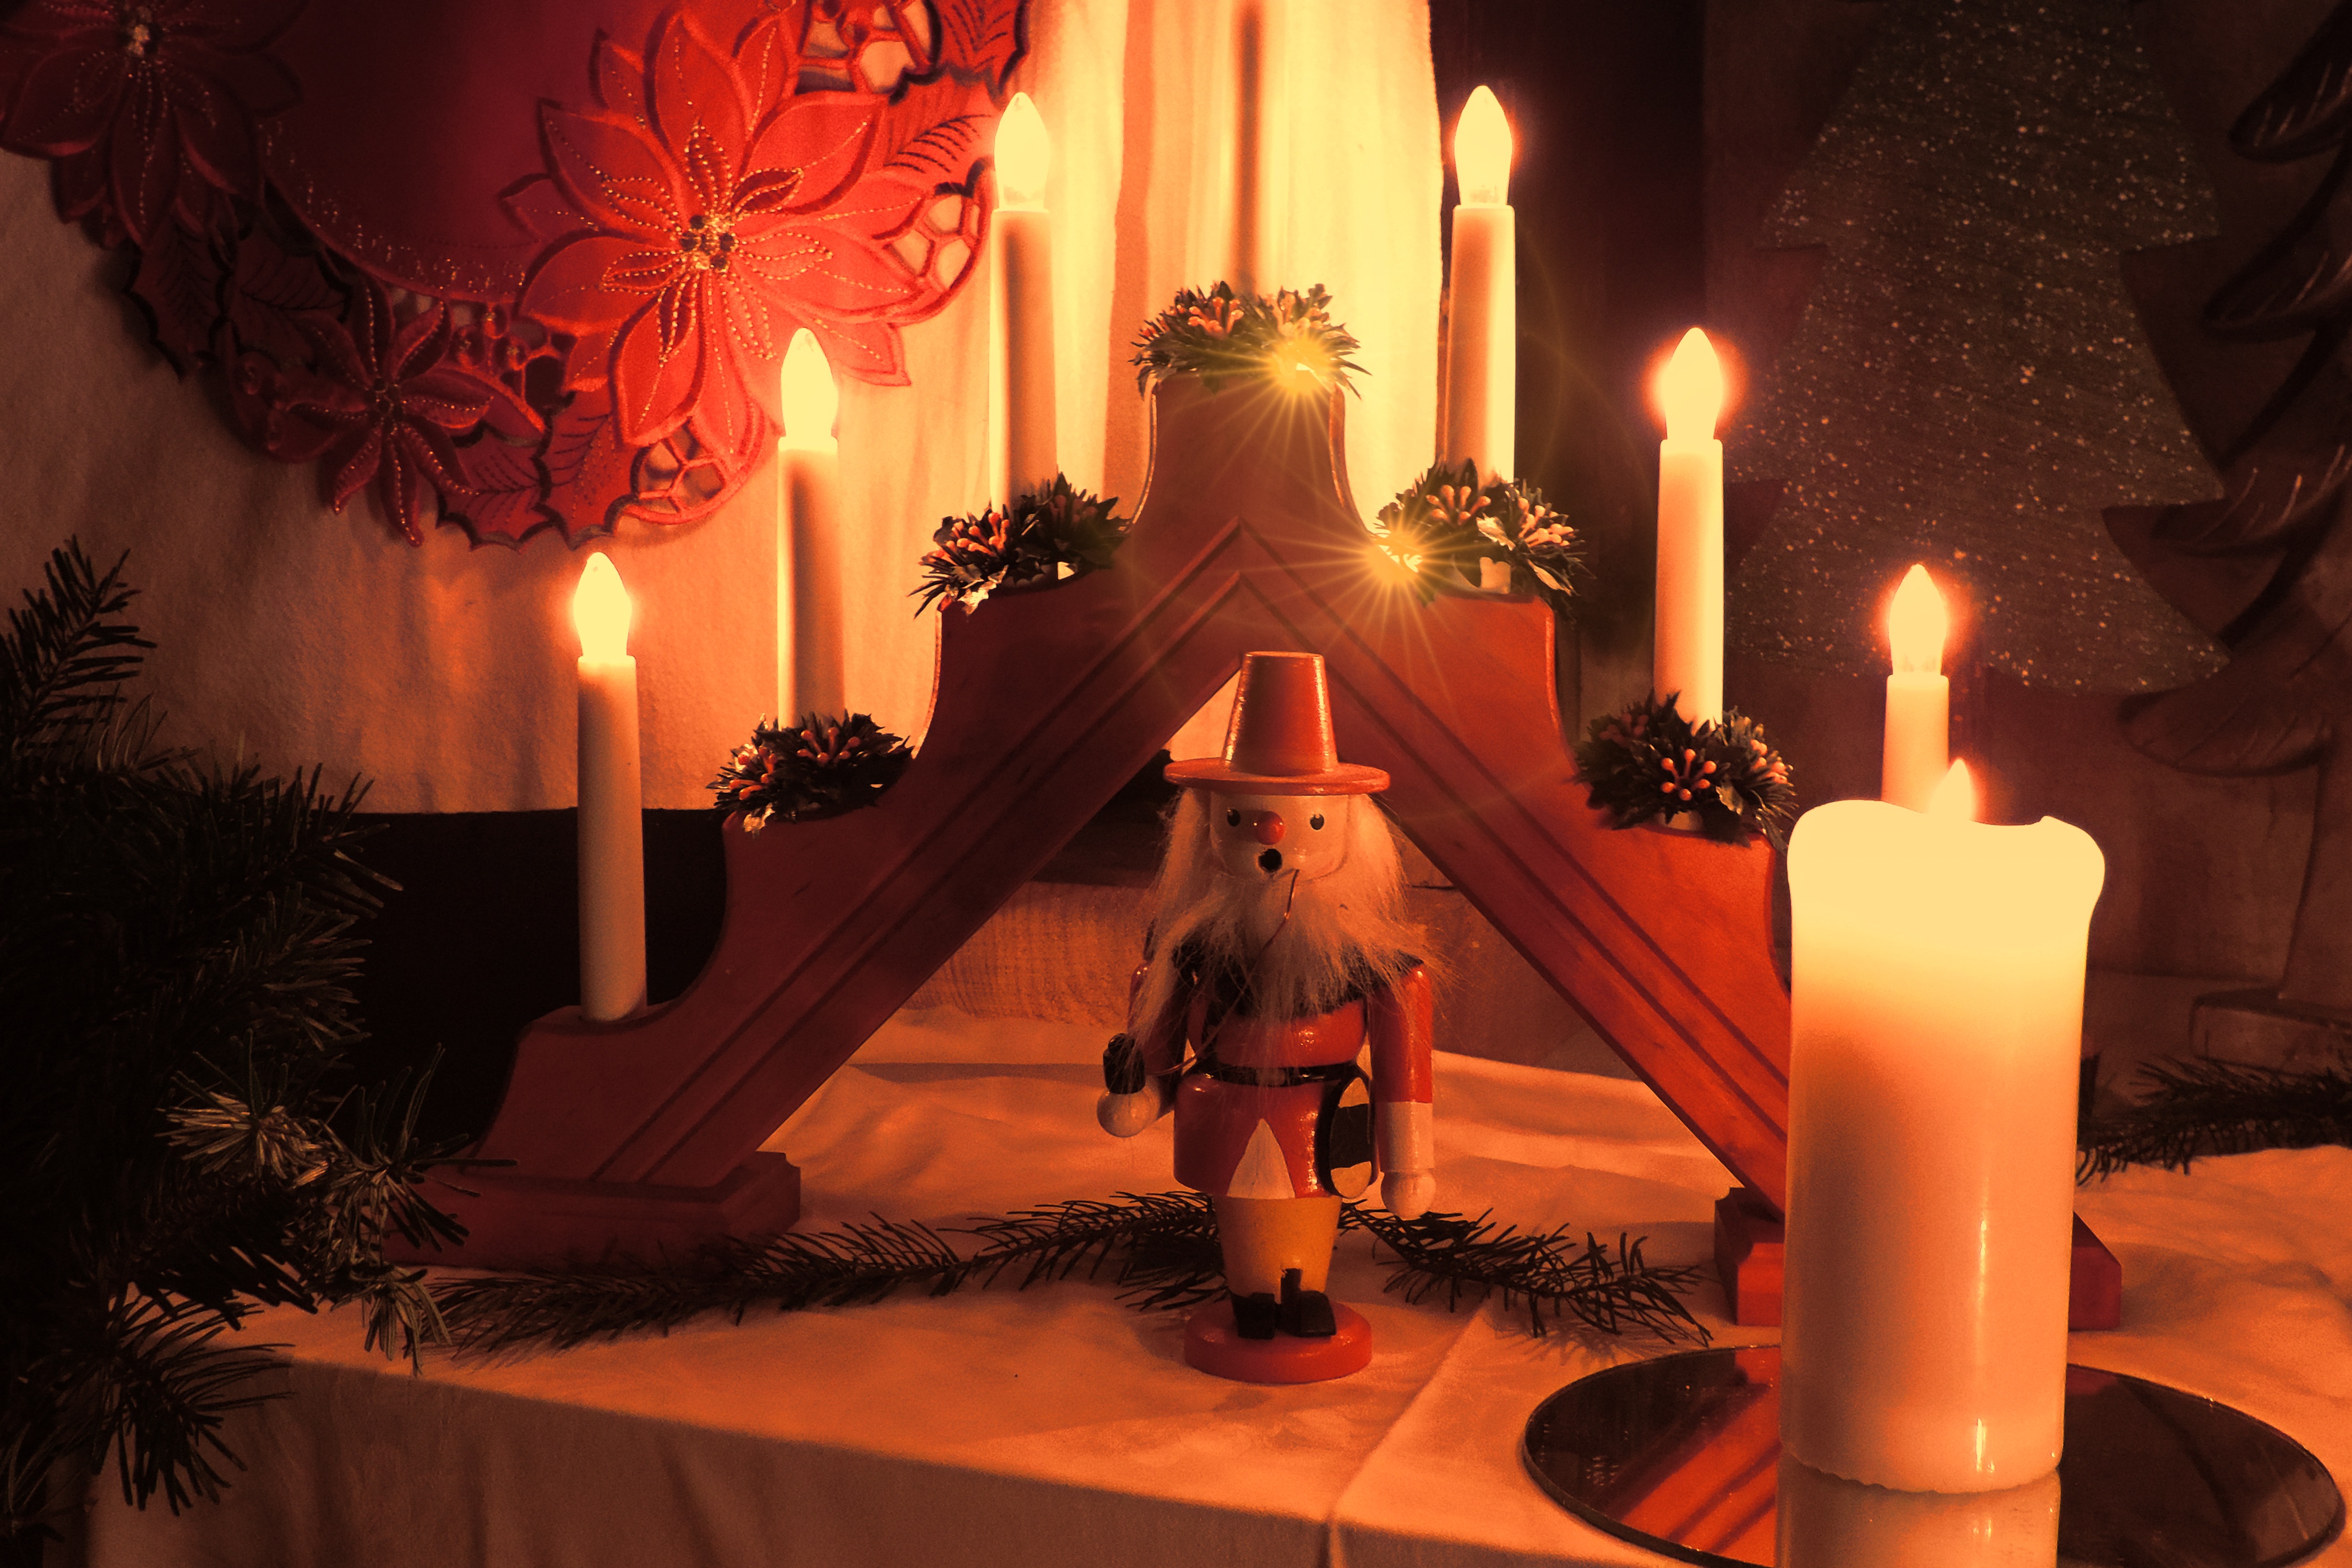
winter, light, decoration, christmas, lighting, advent, christmas decoration, candles, candlelight, christmas motif, shimmer, screenshot, winter time, christmas spirit